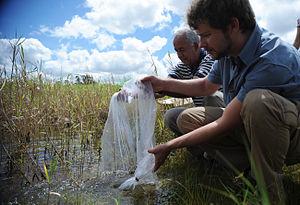
La dengue est la plus fréquente et la plus répandue des arboviroses ou infections virales transmises par des arthropodes. Elle est due aux virus de la dengue, de la famille des Flaviviridae, transmis à l'être humain par l'intermédiaire d'un moustique diurne, principalement Aedes aegypti, puis Aedes albopictus.